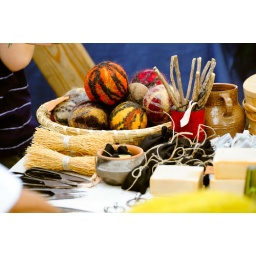
seen at the stormandsfest viking market at the viking ship museum in roskilde